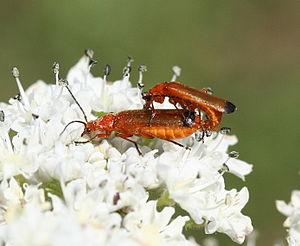
Le téléphore fauve, est une espèce d'insectes coléoptères de la famille des Cantharidae.